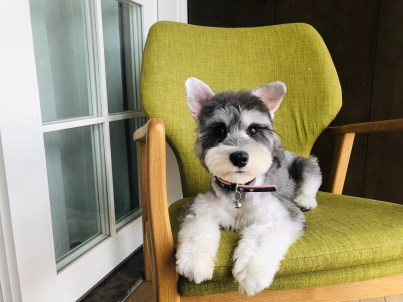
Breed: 2342-n000102-miniature_schnauzer